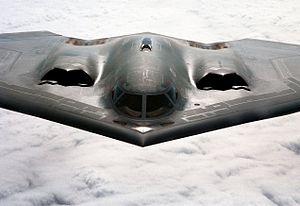
Le Northrop B-2 Spirit, également surnommé Stealth Bomber, est un bombardier de l'US Air Force développé par l'avionneur américain Northrop durant la guerre froide. Avion emblématique appartenant à la catégorie très restreinte des ailes volantes, le B-2 Spirit est l'un des plus célèbres avions furtifs existants. Présenté comme le plus performant au monde dans sa catégorie, il est propulsé par quatre turboréacteurs General Electric F118, d'une poussée unitaire de 77 kN, et dispose de deux soutes pouvant recevoir une charge maximale théorique d'environ 35 tonnes de bombes et missiles divers.